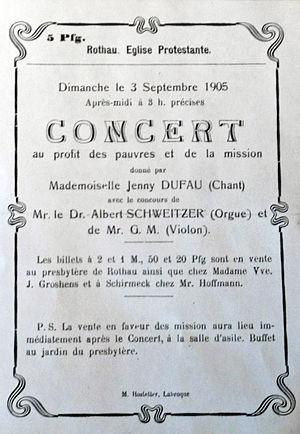
Affiche pour un concert à Rothau (Bas-Rhin) le 3 septembre 1905, avec Albert Schweitzer à l'orgue. Musée Albert-Schweitzer de Kaysersberg (Haut-Rhin).